2019 Rose Bowl

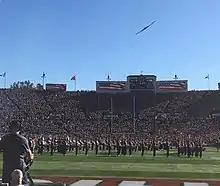
B-2 Spirit flyover before the game

"The Melody of Life" was the theme chosen by Pasadena Tournament of Roses president Gerald Freeny. The game was presided over by Grand Marshal Chaka Khan, the "Queen of Funk.".